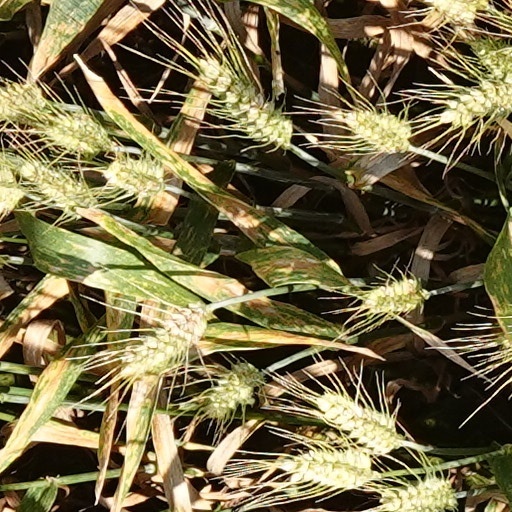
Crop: wheat